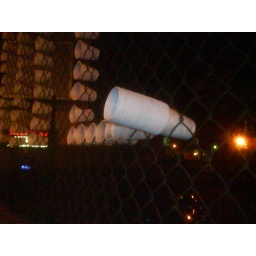
plastic cup art in Shoreditch